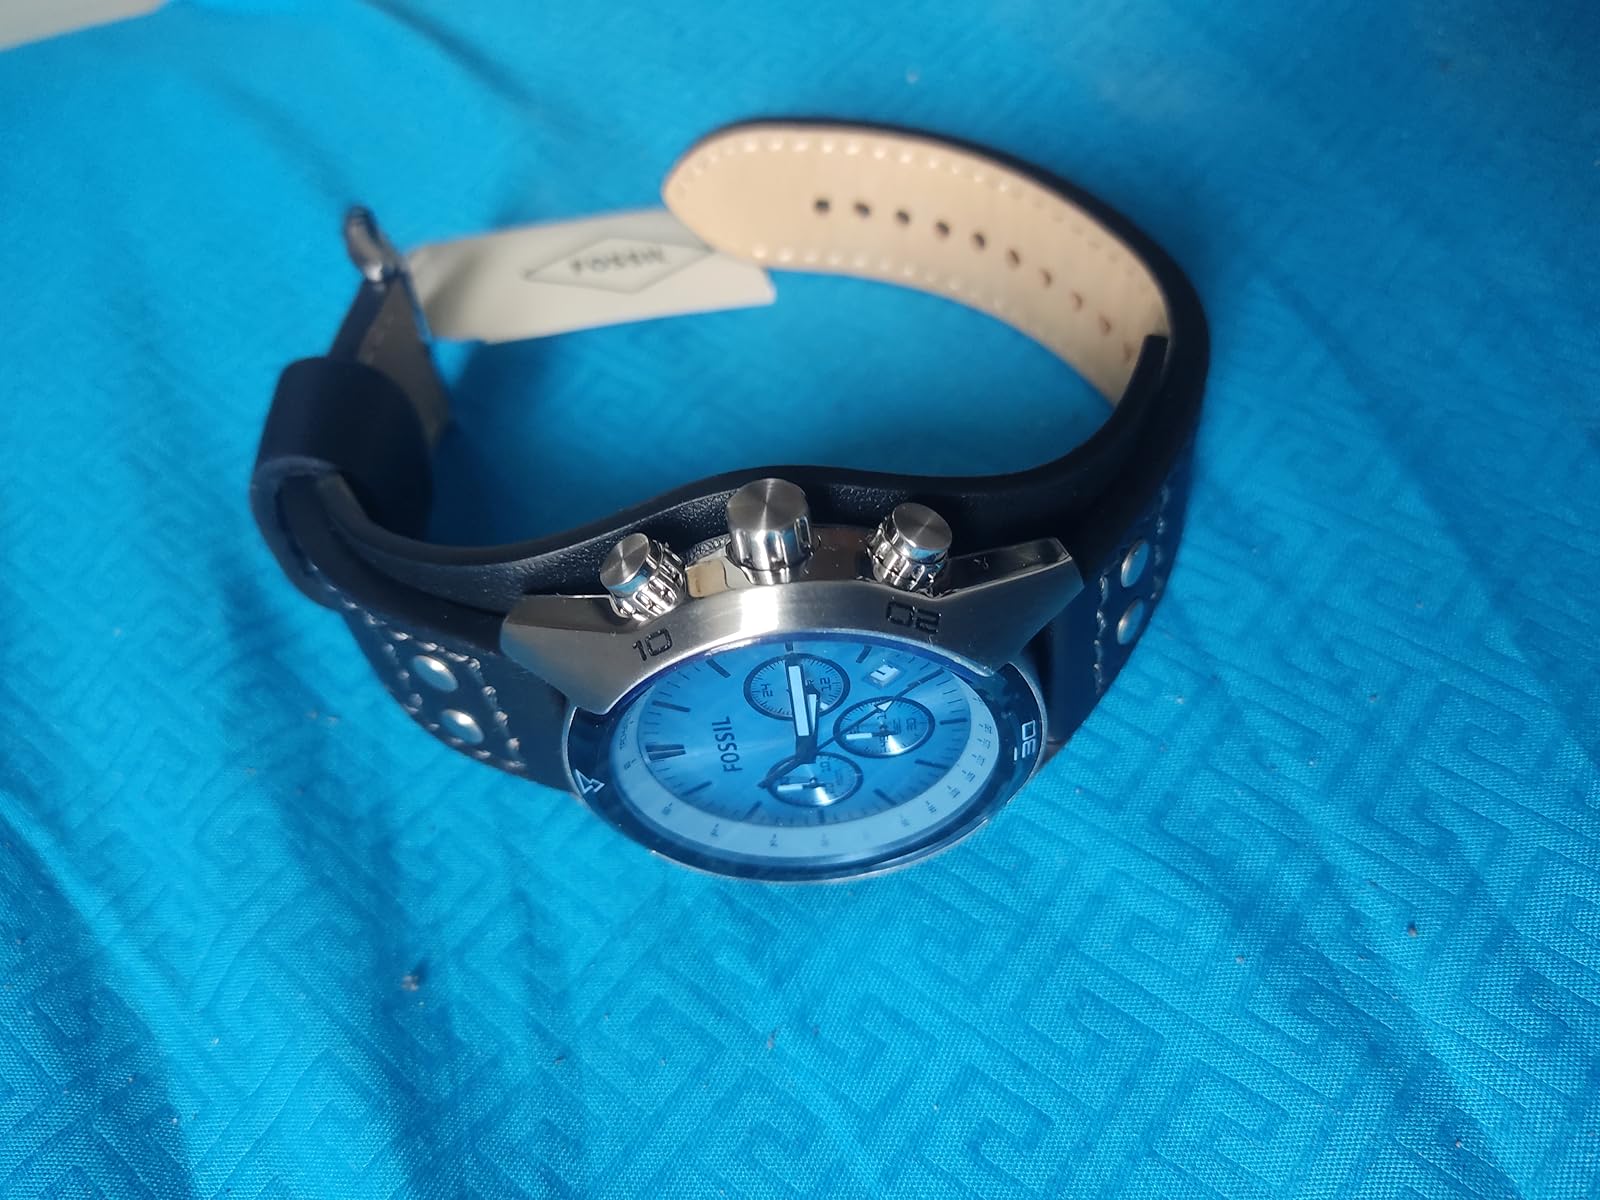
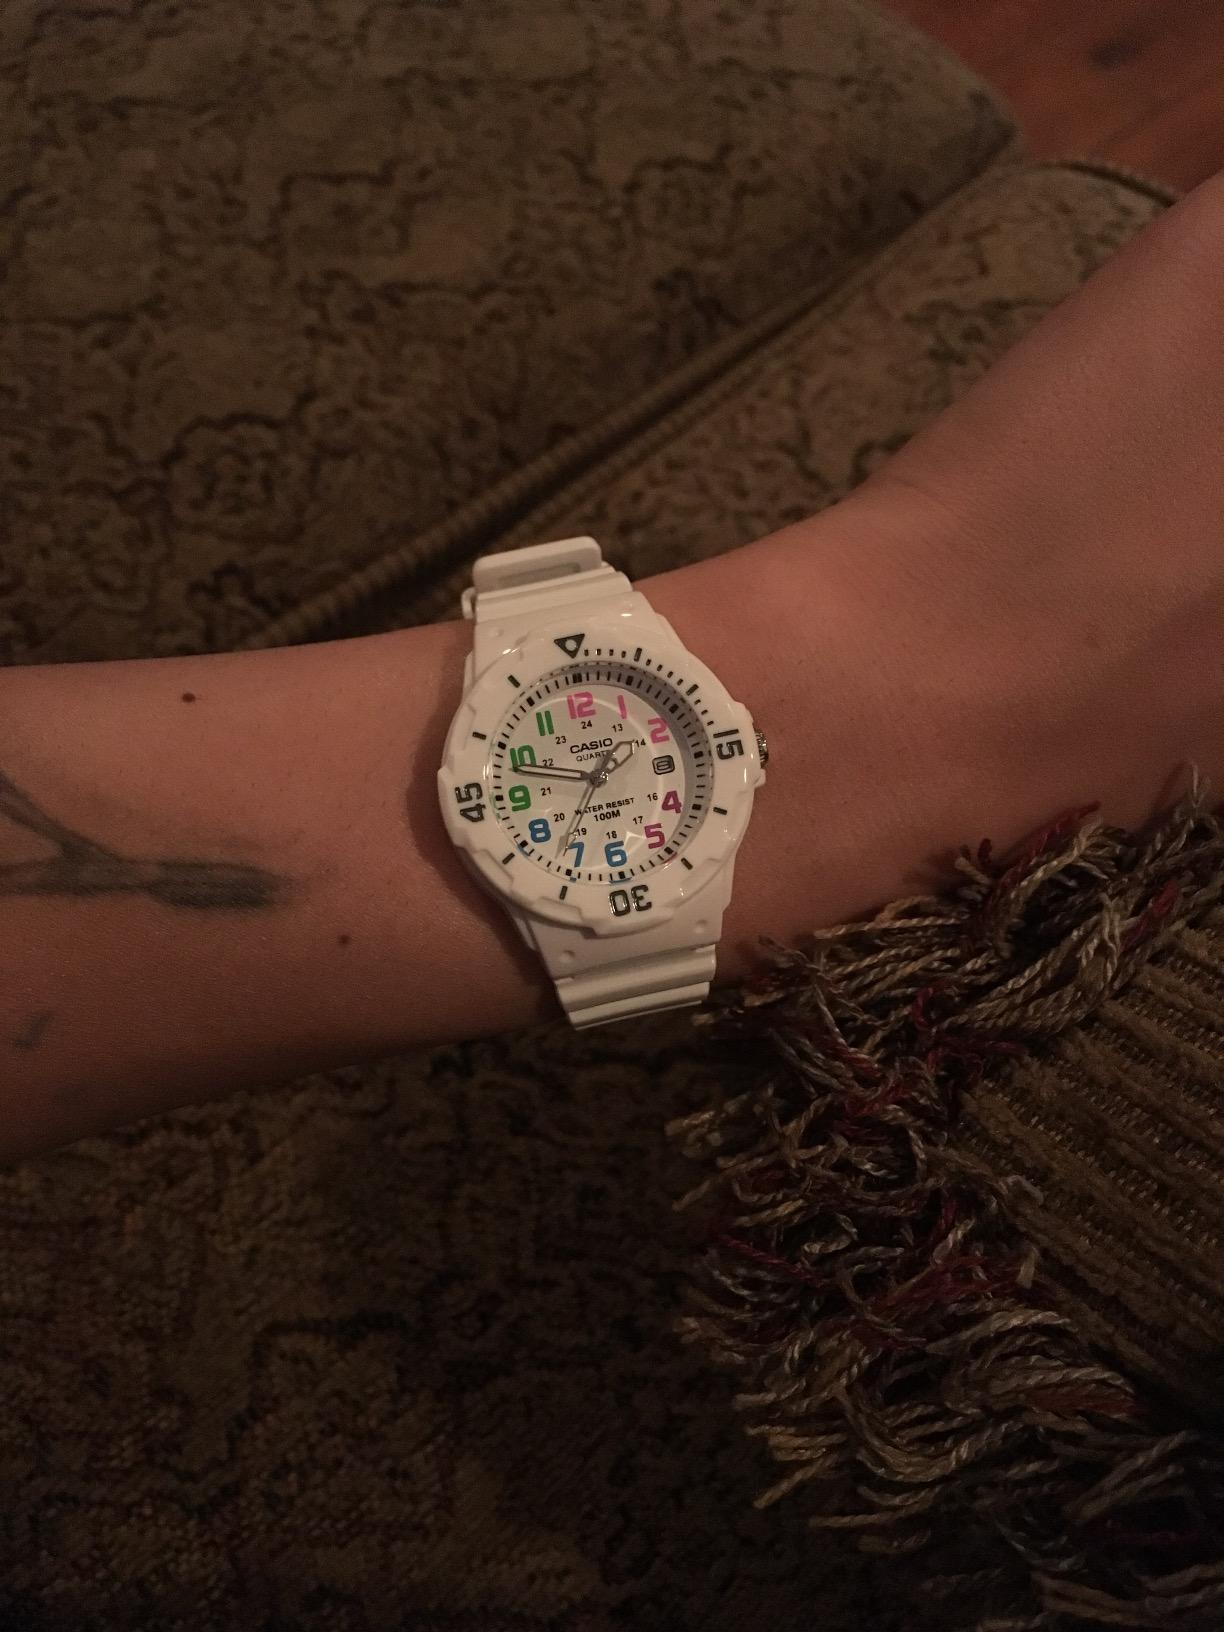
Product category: accessories_watch
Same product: no